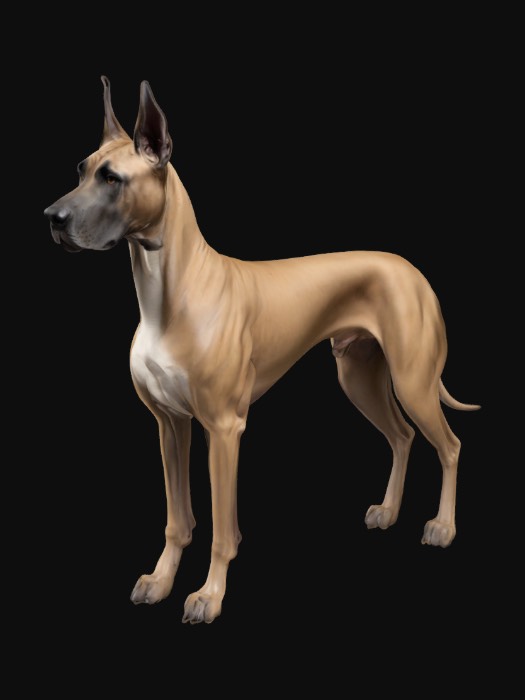
미적 점수 (1~10점): 7